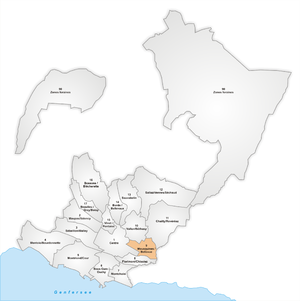
Mousquines/Bellevue est un quartier de la ville de Lausanne, en Suisse.
L'Office d'études socio-économiques et statistiques de la ville de Lausanne découpa la ville en 81 secteurs regroupés en 17 quartiers. Ce découpage se base sur de nombreux critères : topographie, voirie, type de bâti et morphologie sociale et économique. Il prend en compte les barrières physiques et géographiques les plus nettes comme les cours d'eau, les voies de chemin de fer, la vallée du Flon, les bois de Rovéréaz ou de Sauvabelin, les rives du lac Léman, le cimetière de Montoie, le stade de la Pontaise, l'aérodrome de la Blécherette, la prison du Bois-Mermet, le palais de Beaulieu, les hôpitaux, etc. La délimitation du centre-ville obéit à des critères très précis, basés sur la densité d'emplois et leurs type. Pour les autres zones, d'autres critères furent utilisés : permanence d’un certain nombre d’emplois, caractère du domaine bâti, densité des habitants, critères socio-culturels.